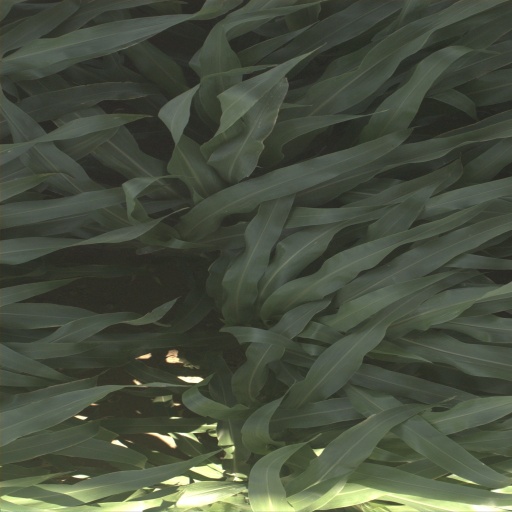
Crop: sorghum